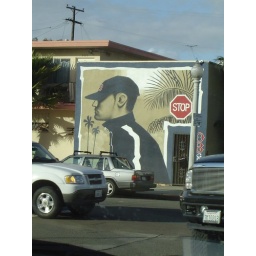
in ocean beach